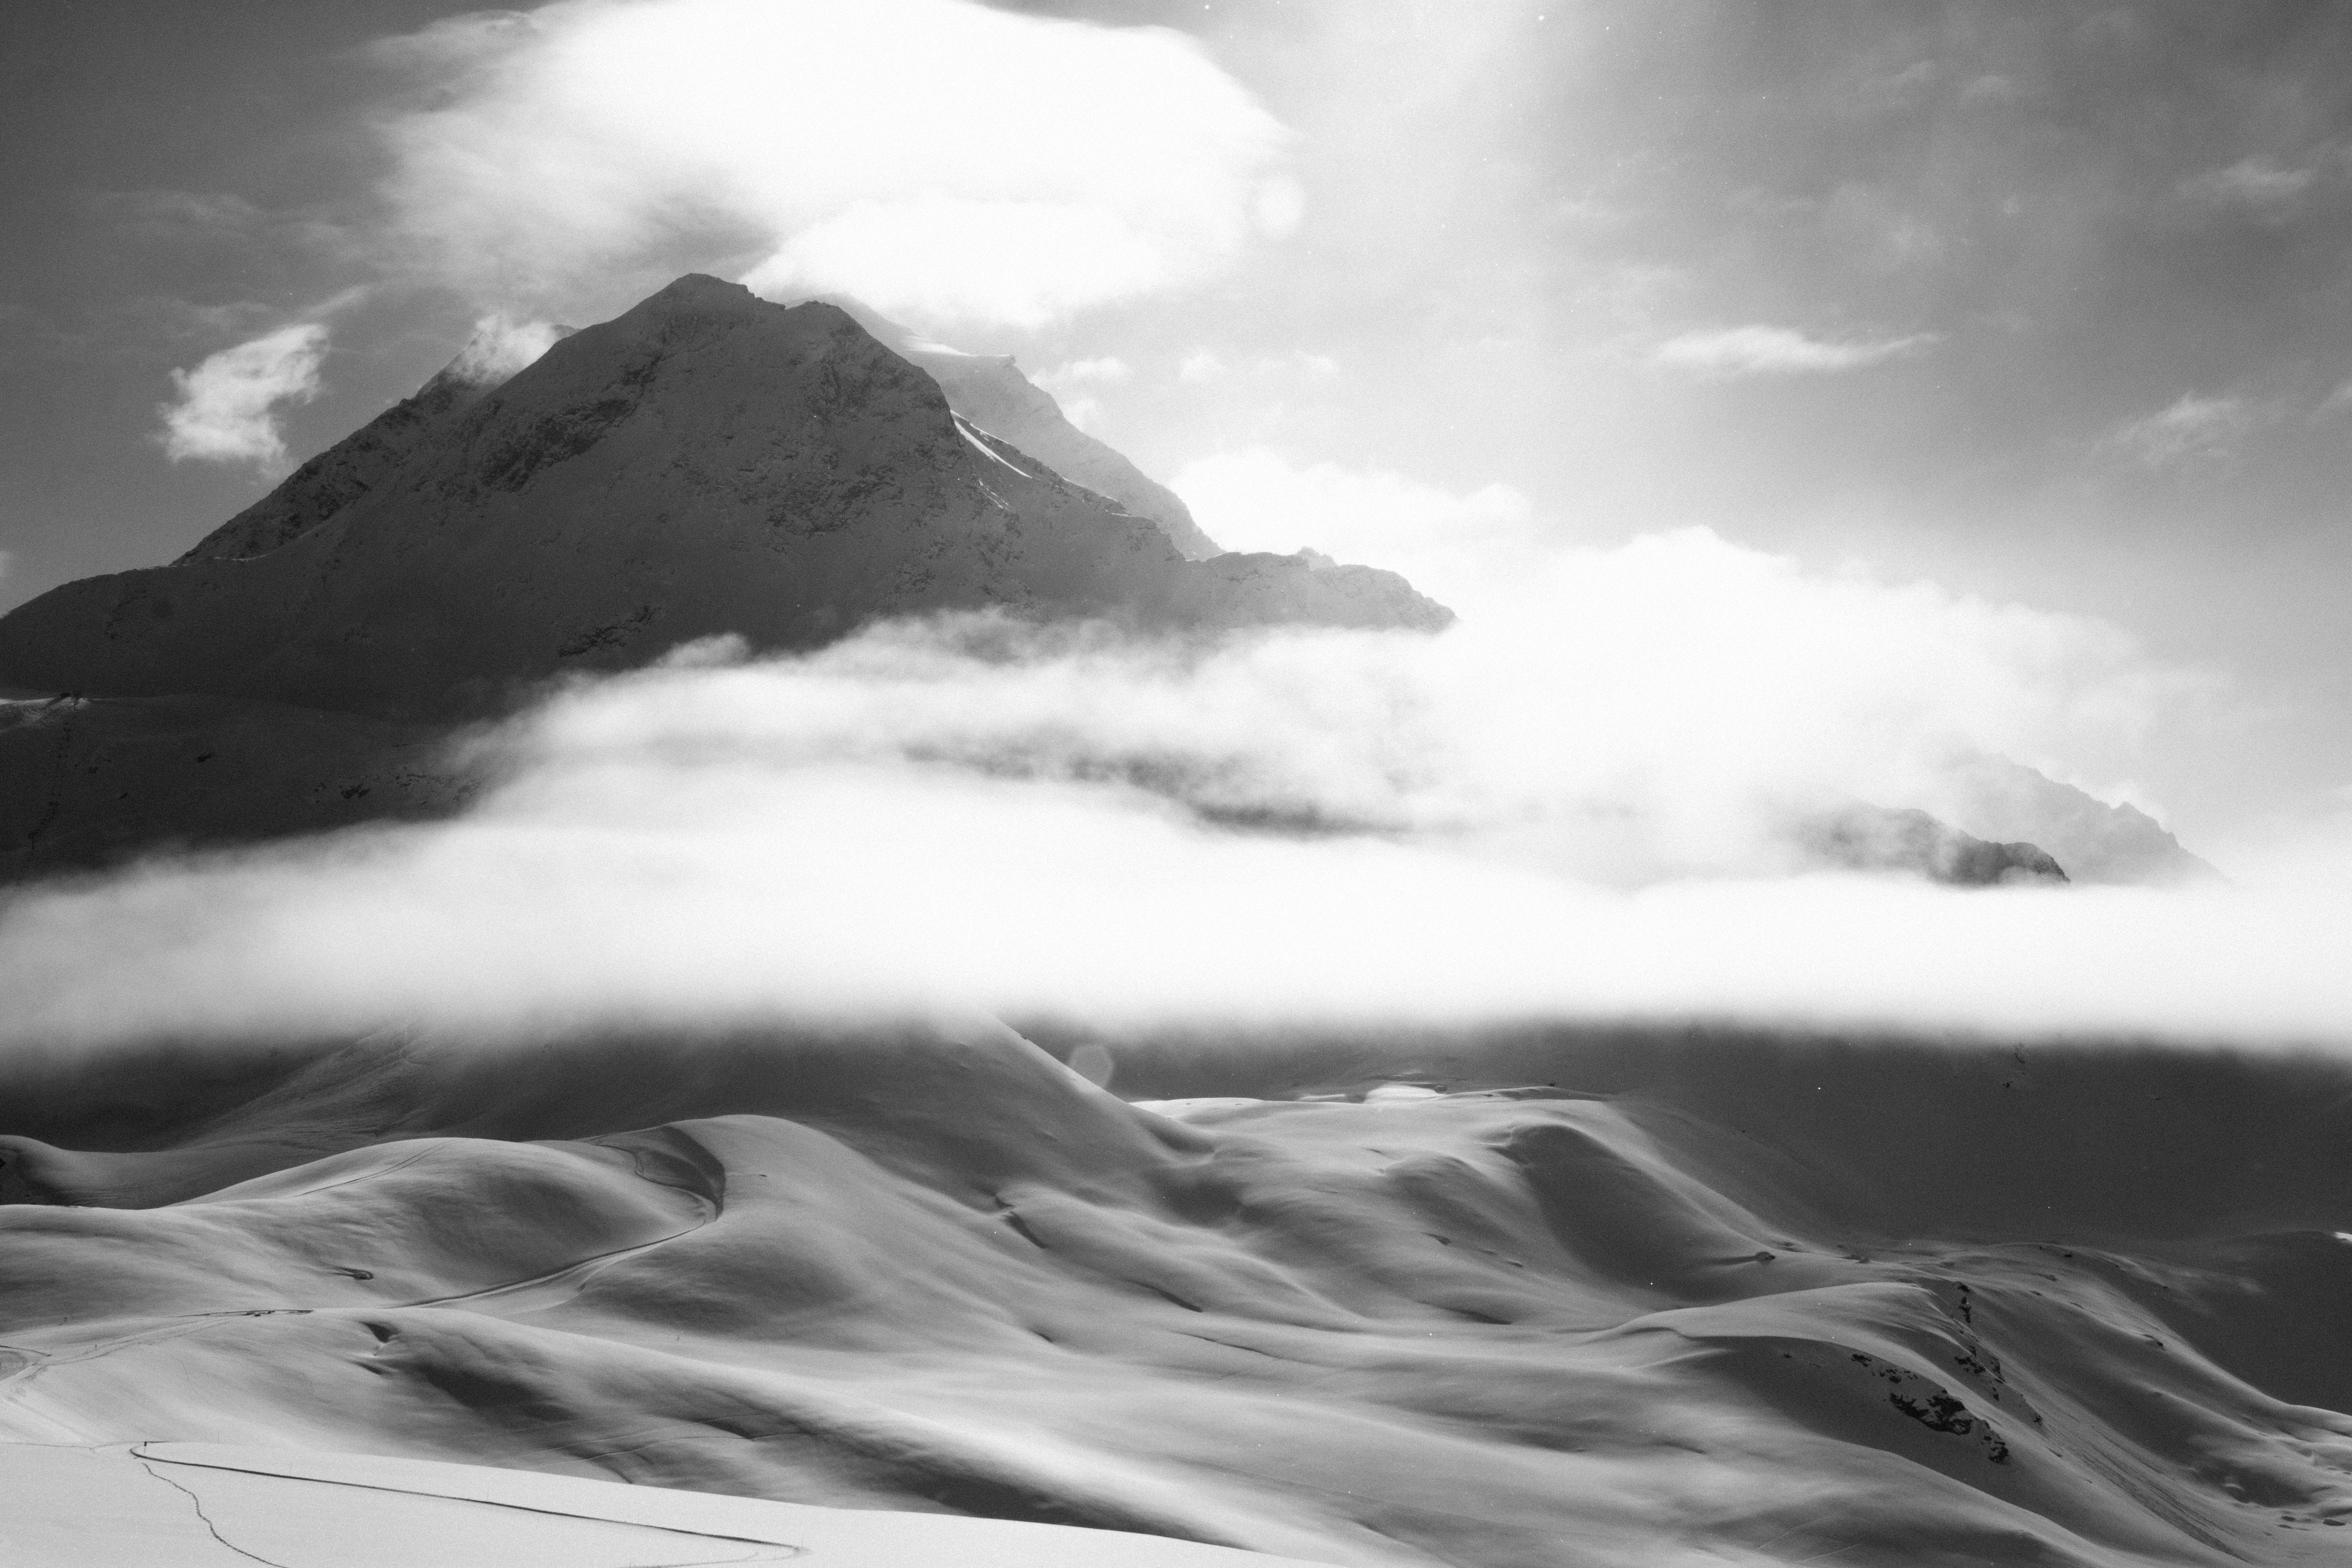
sea, sand, rock, mountain, snow, cloud, black and white, mist, white, sunlight, wave, atmosphere, weather, monochrome, mountain top, meteorological phenomenon, monochrome photography, atmospheric phenomenon, geological phenomenon, wind wave